Kami-Otai Station

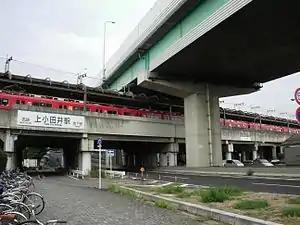
Kami-Otai Station elevated platform (2007)

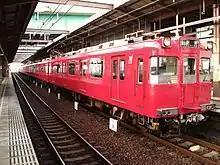
Meitetsu Type 100 trainset at Kami-Otai Station (2006)

The station is built over Route 302 and under the Higashi-Meihan Expressway, and it is a 10-minute walk from Otai Station on the Jōhoku Line.